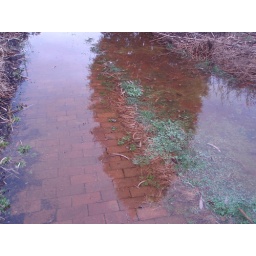
A reflected pine tree in the flooded herb garden.